Convicts 4

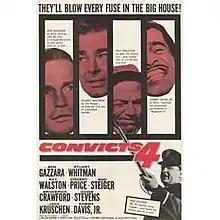

Convicts 4, also known as Reprieve, is a 1962 American neo noir crime film starring Ben Gazzara and directed by Millard Kaufman. The film is a fictionalized version of the life of death row convict John Resko, who wrote his autobiography: "Reprieve".